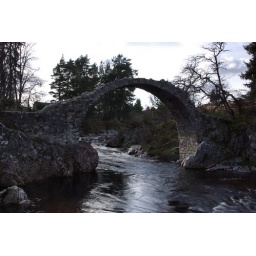
Old pack horse bridge by day